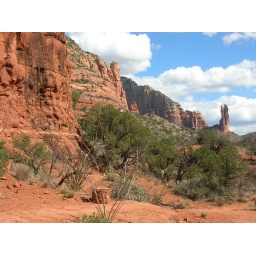
red rocks in winter